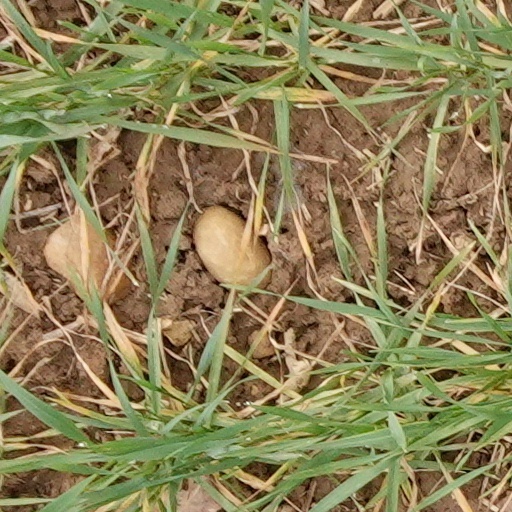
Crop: wheat